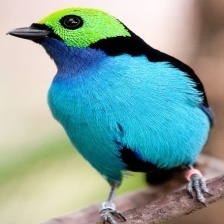
Species: PARADISE TANAGER
Scientific name: TANGARA CHILENSIS